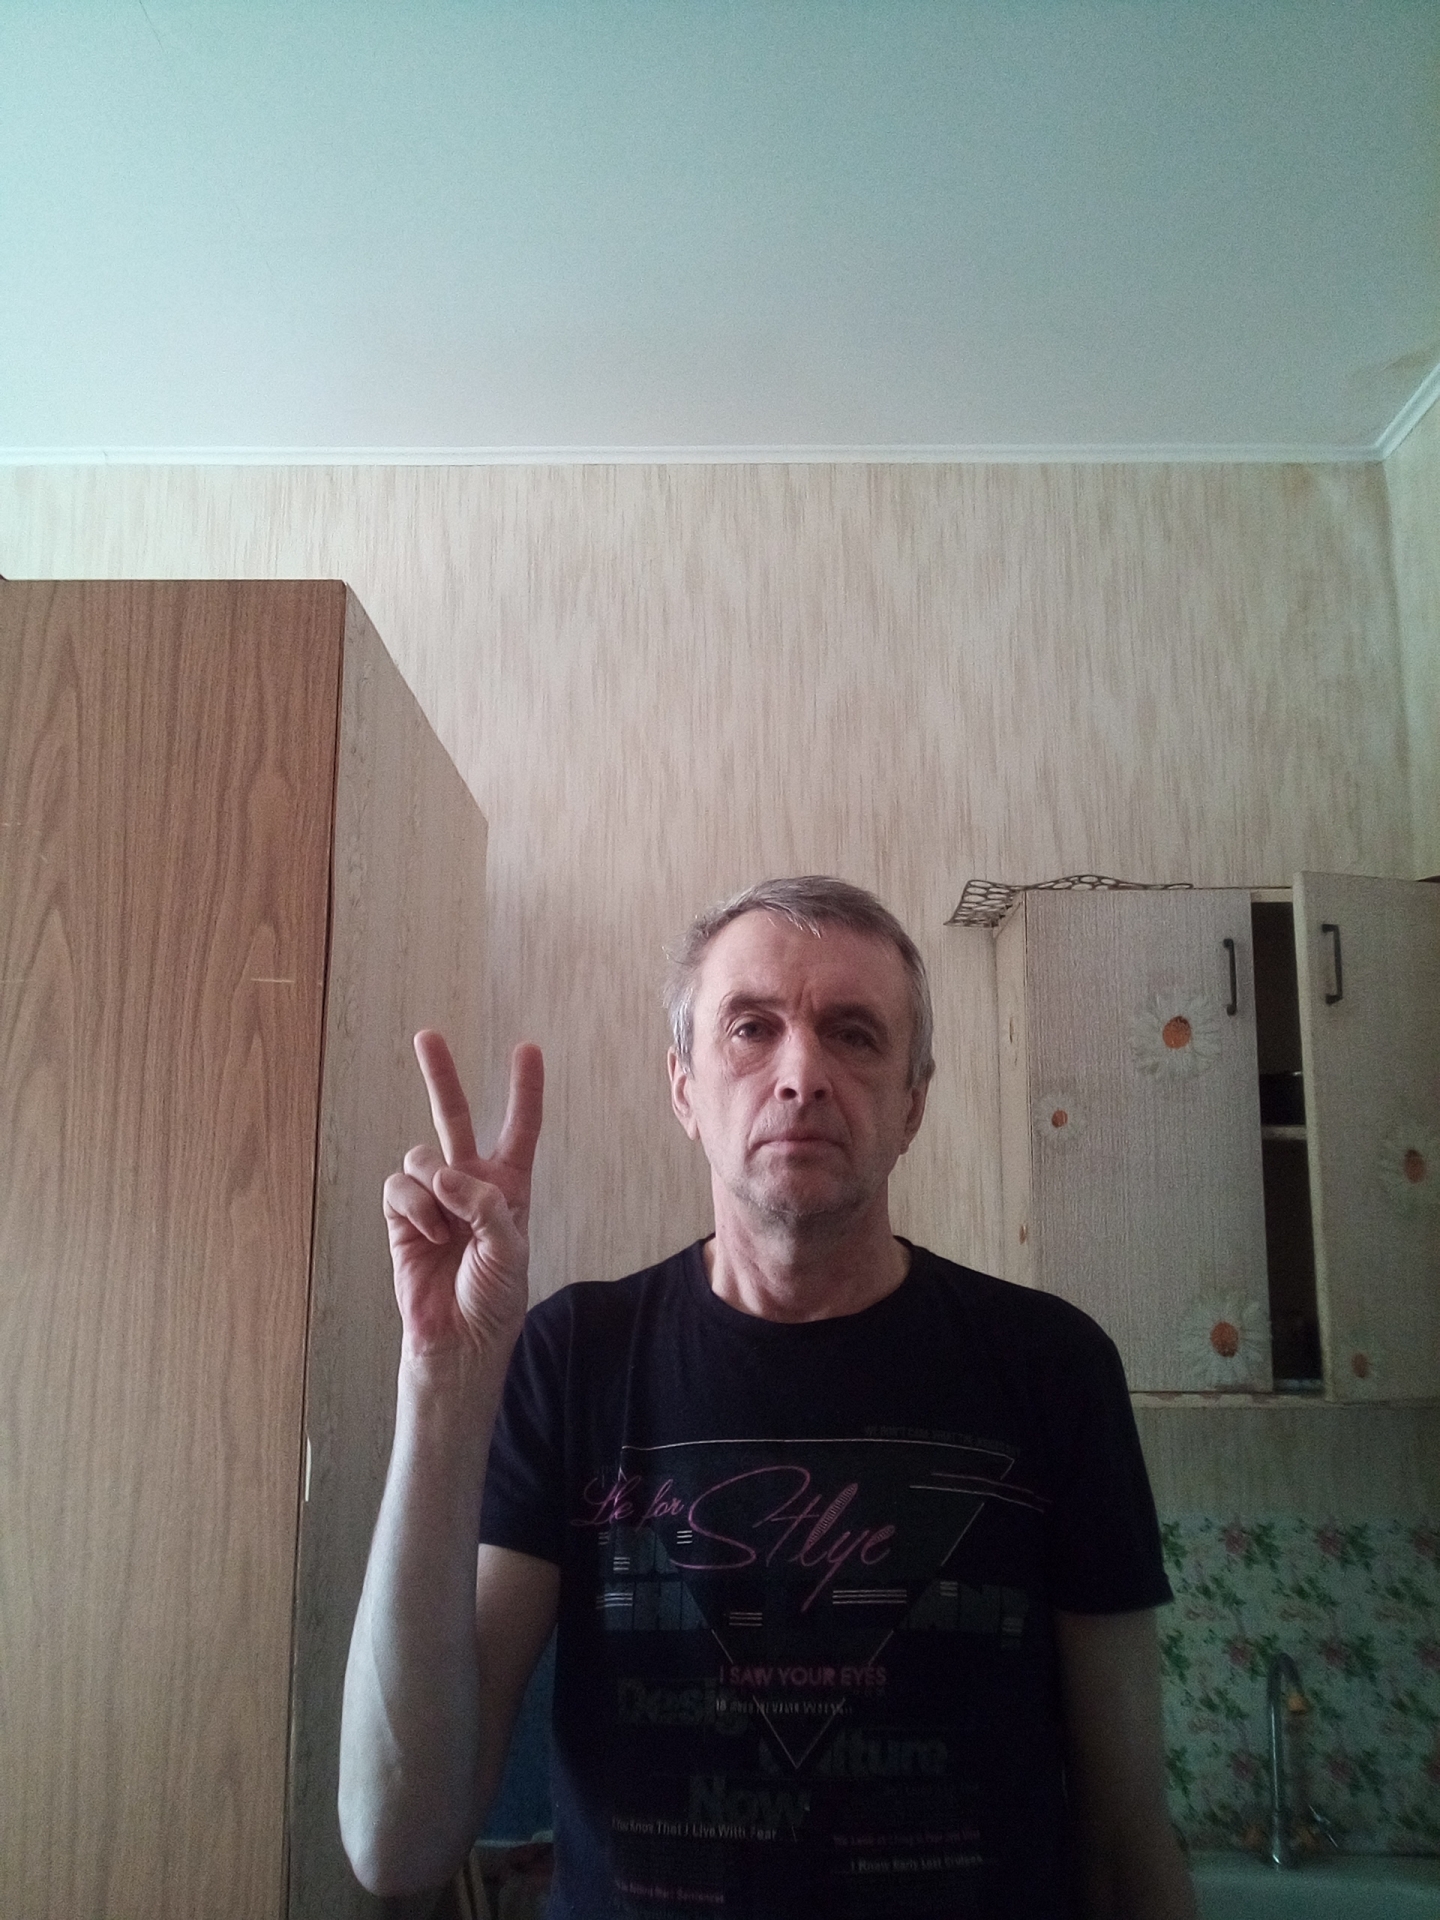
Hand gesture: peace